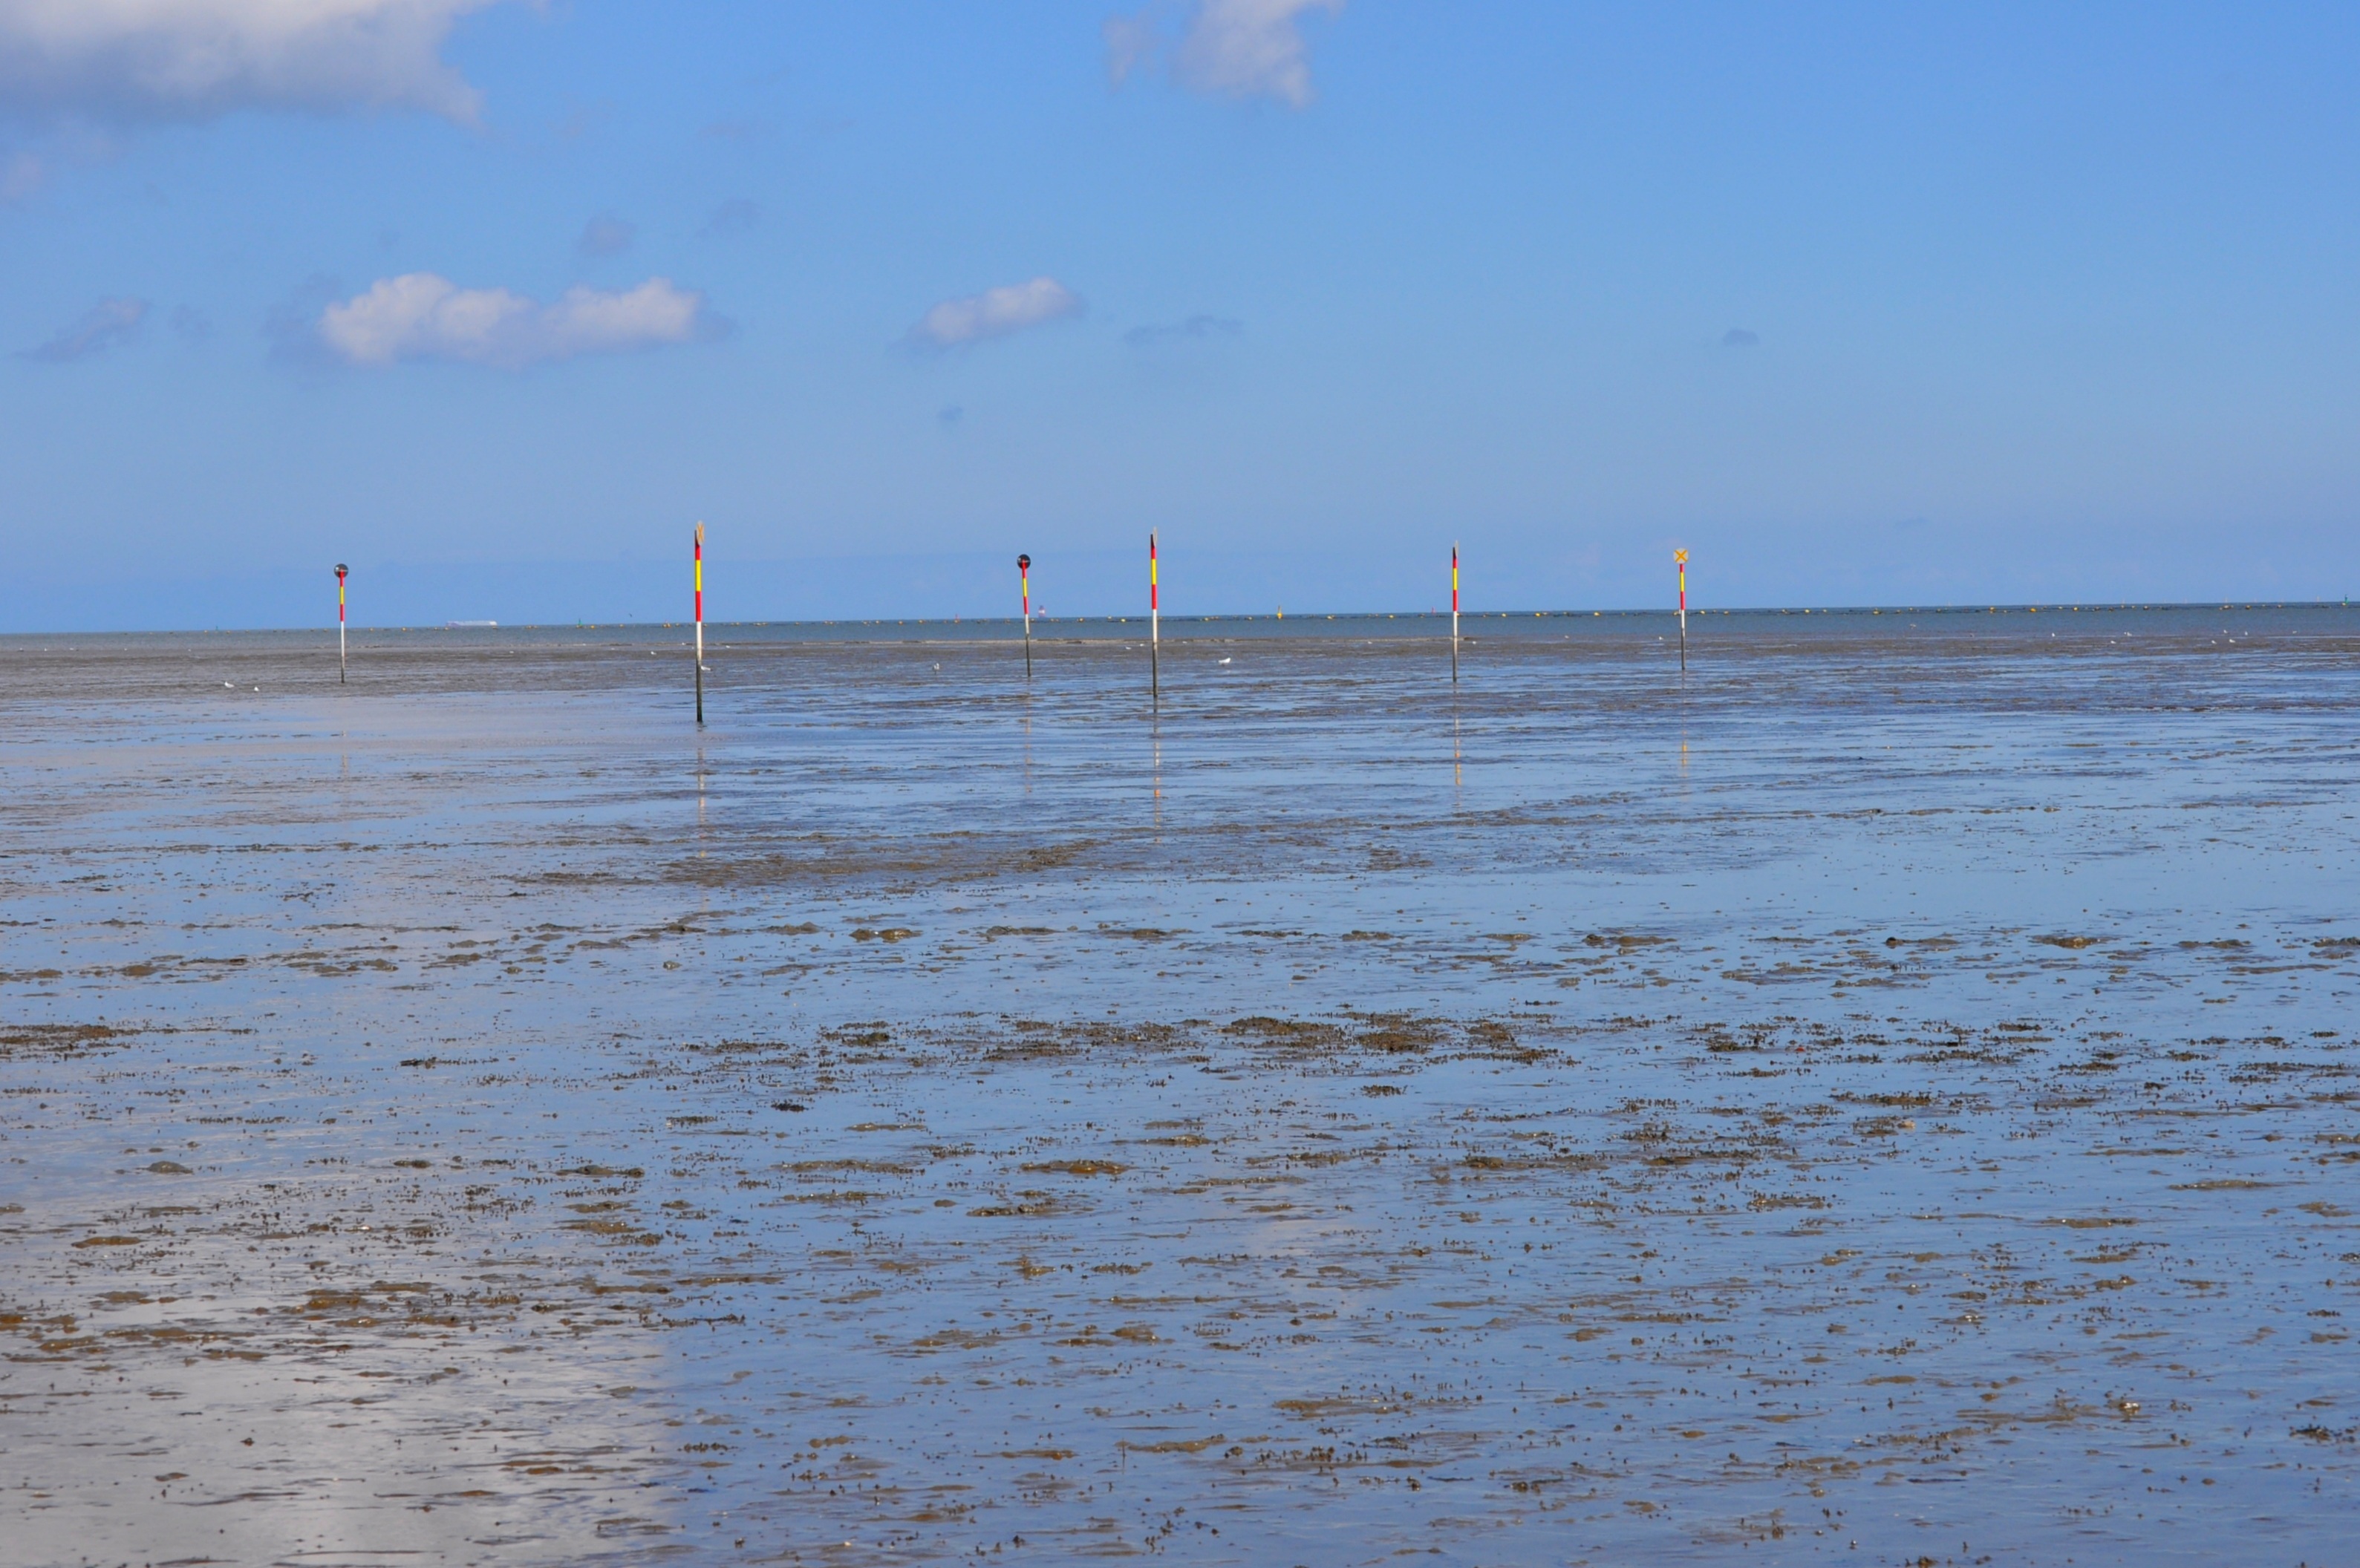
beach, sea, coast, sand, ocean, horizon, shore, wave, wind, pier, pillar, bay, body of water, signs, tags, breakwater, north sea, ebb, watts, warning signs, hooksiel, hinweisschilder, mudflat, wind wave